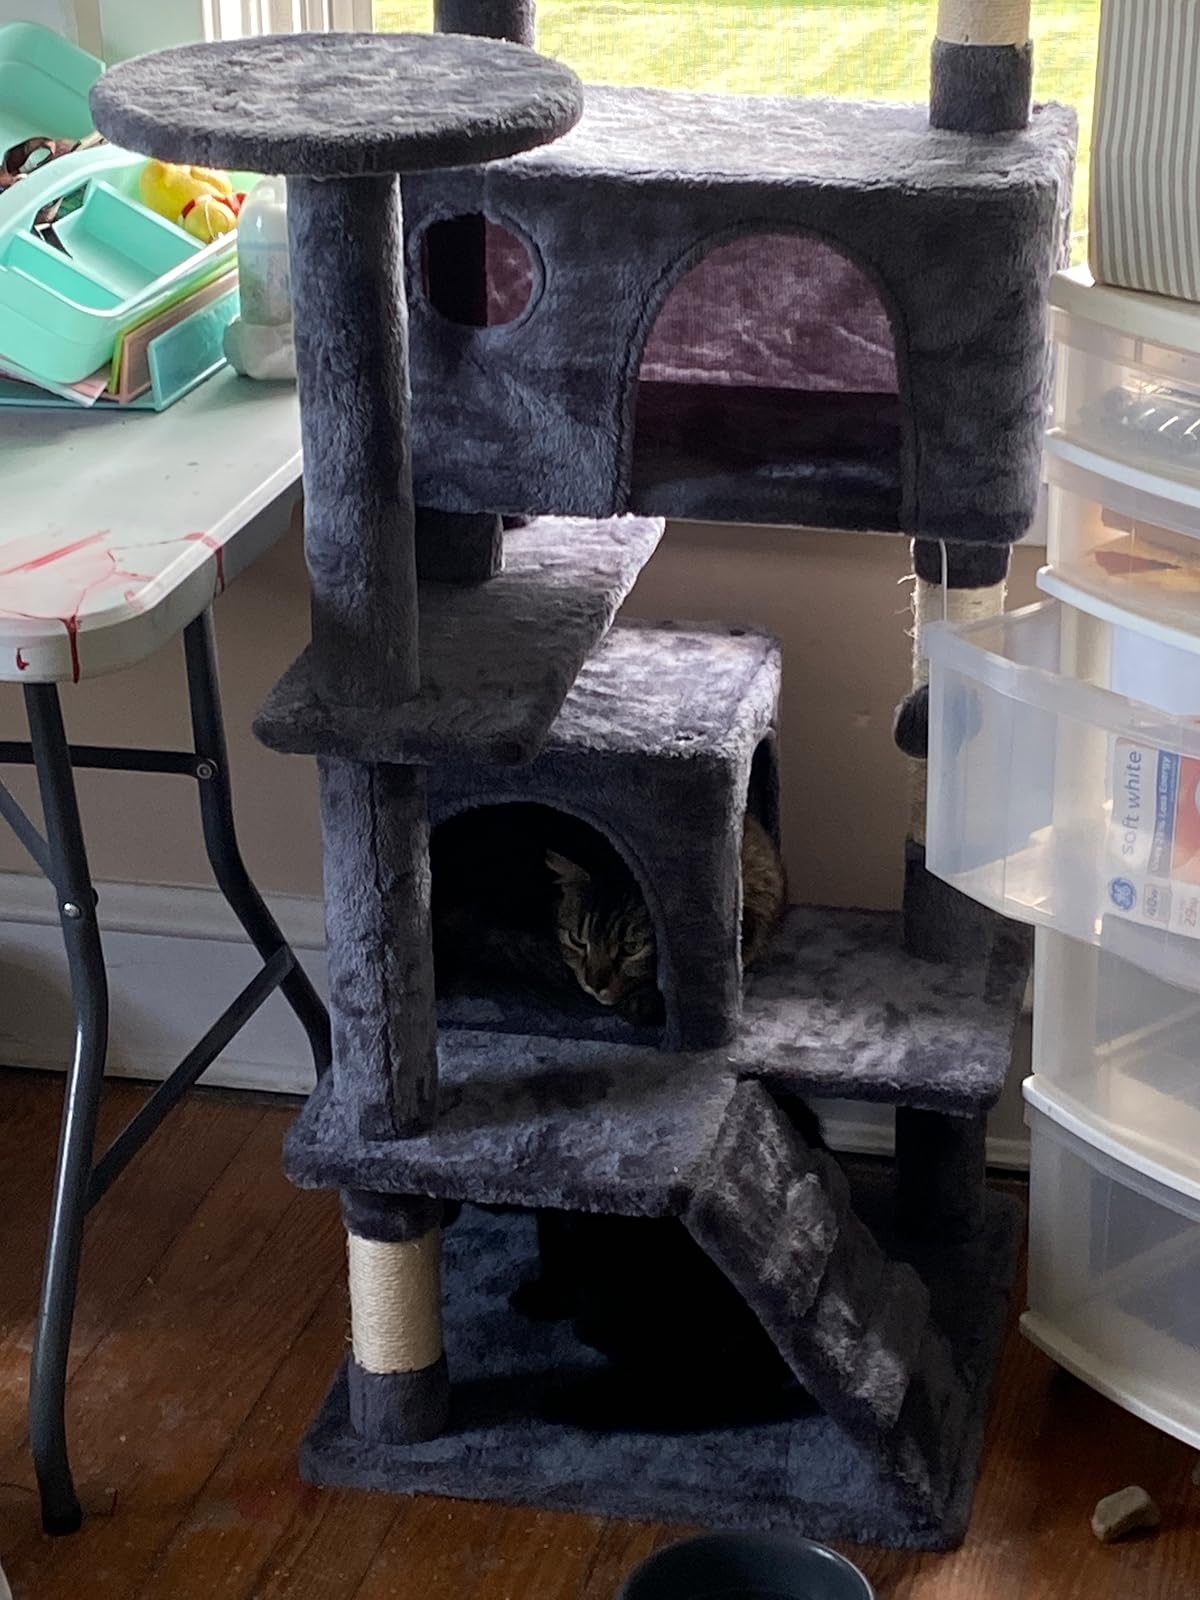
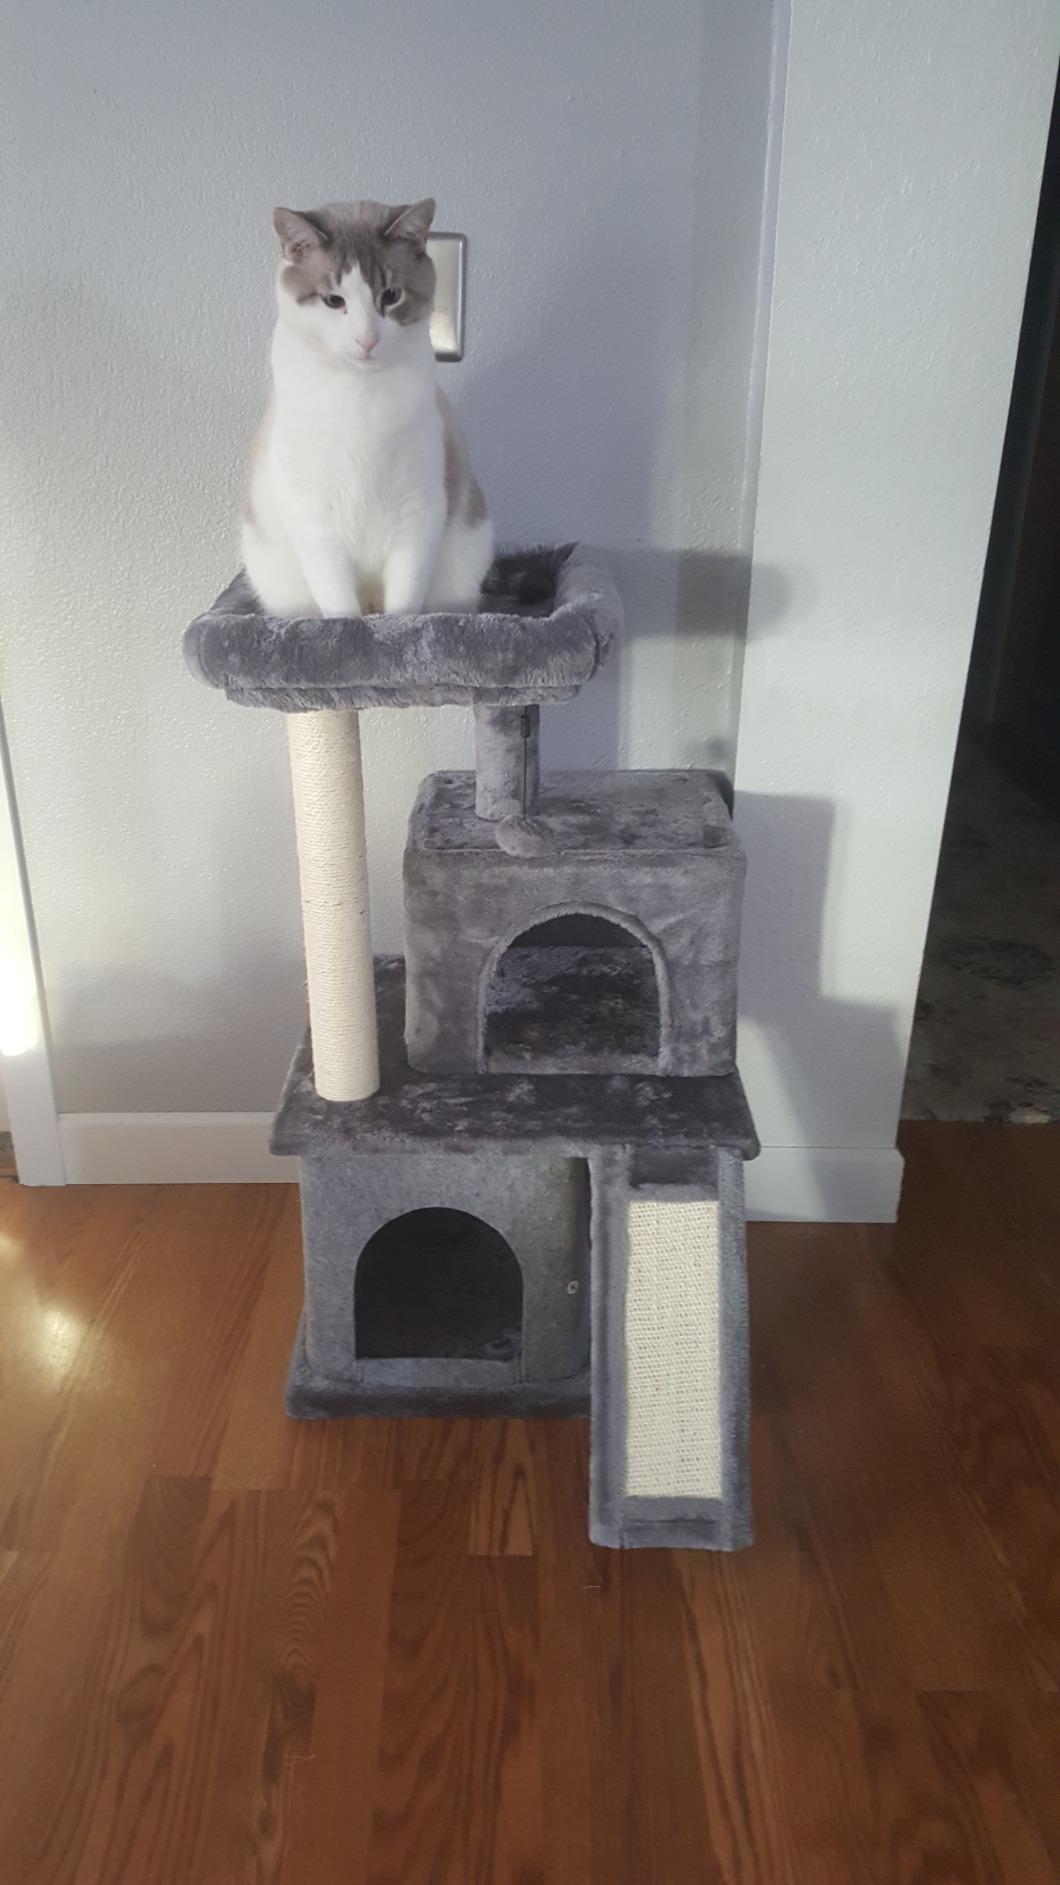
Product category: items_cat tree
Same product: no